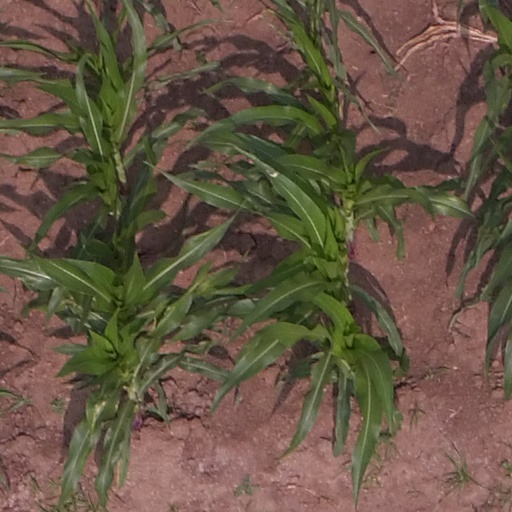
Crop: maize; corn